David Hasselhoff

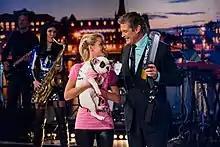
Hasselhoff with now-wife Hayley Roberts in 2014

Hasselhoff was married to actress Catherine Hickland from March 24, 1984, to March 1, 1989. Their wedding was recreated in the "Knight Rider" season 4 episode "The Scent of Roses" which first aired on January 3, 1986.